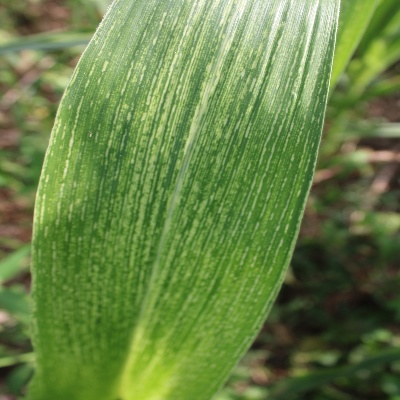
Crop: Maize
Condition: streak virus